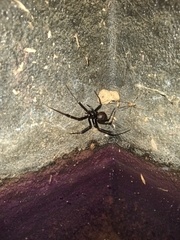
Species: Lactrodectus_hesperus